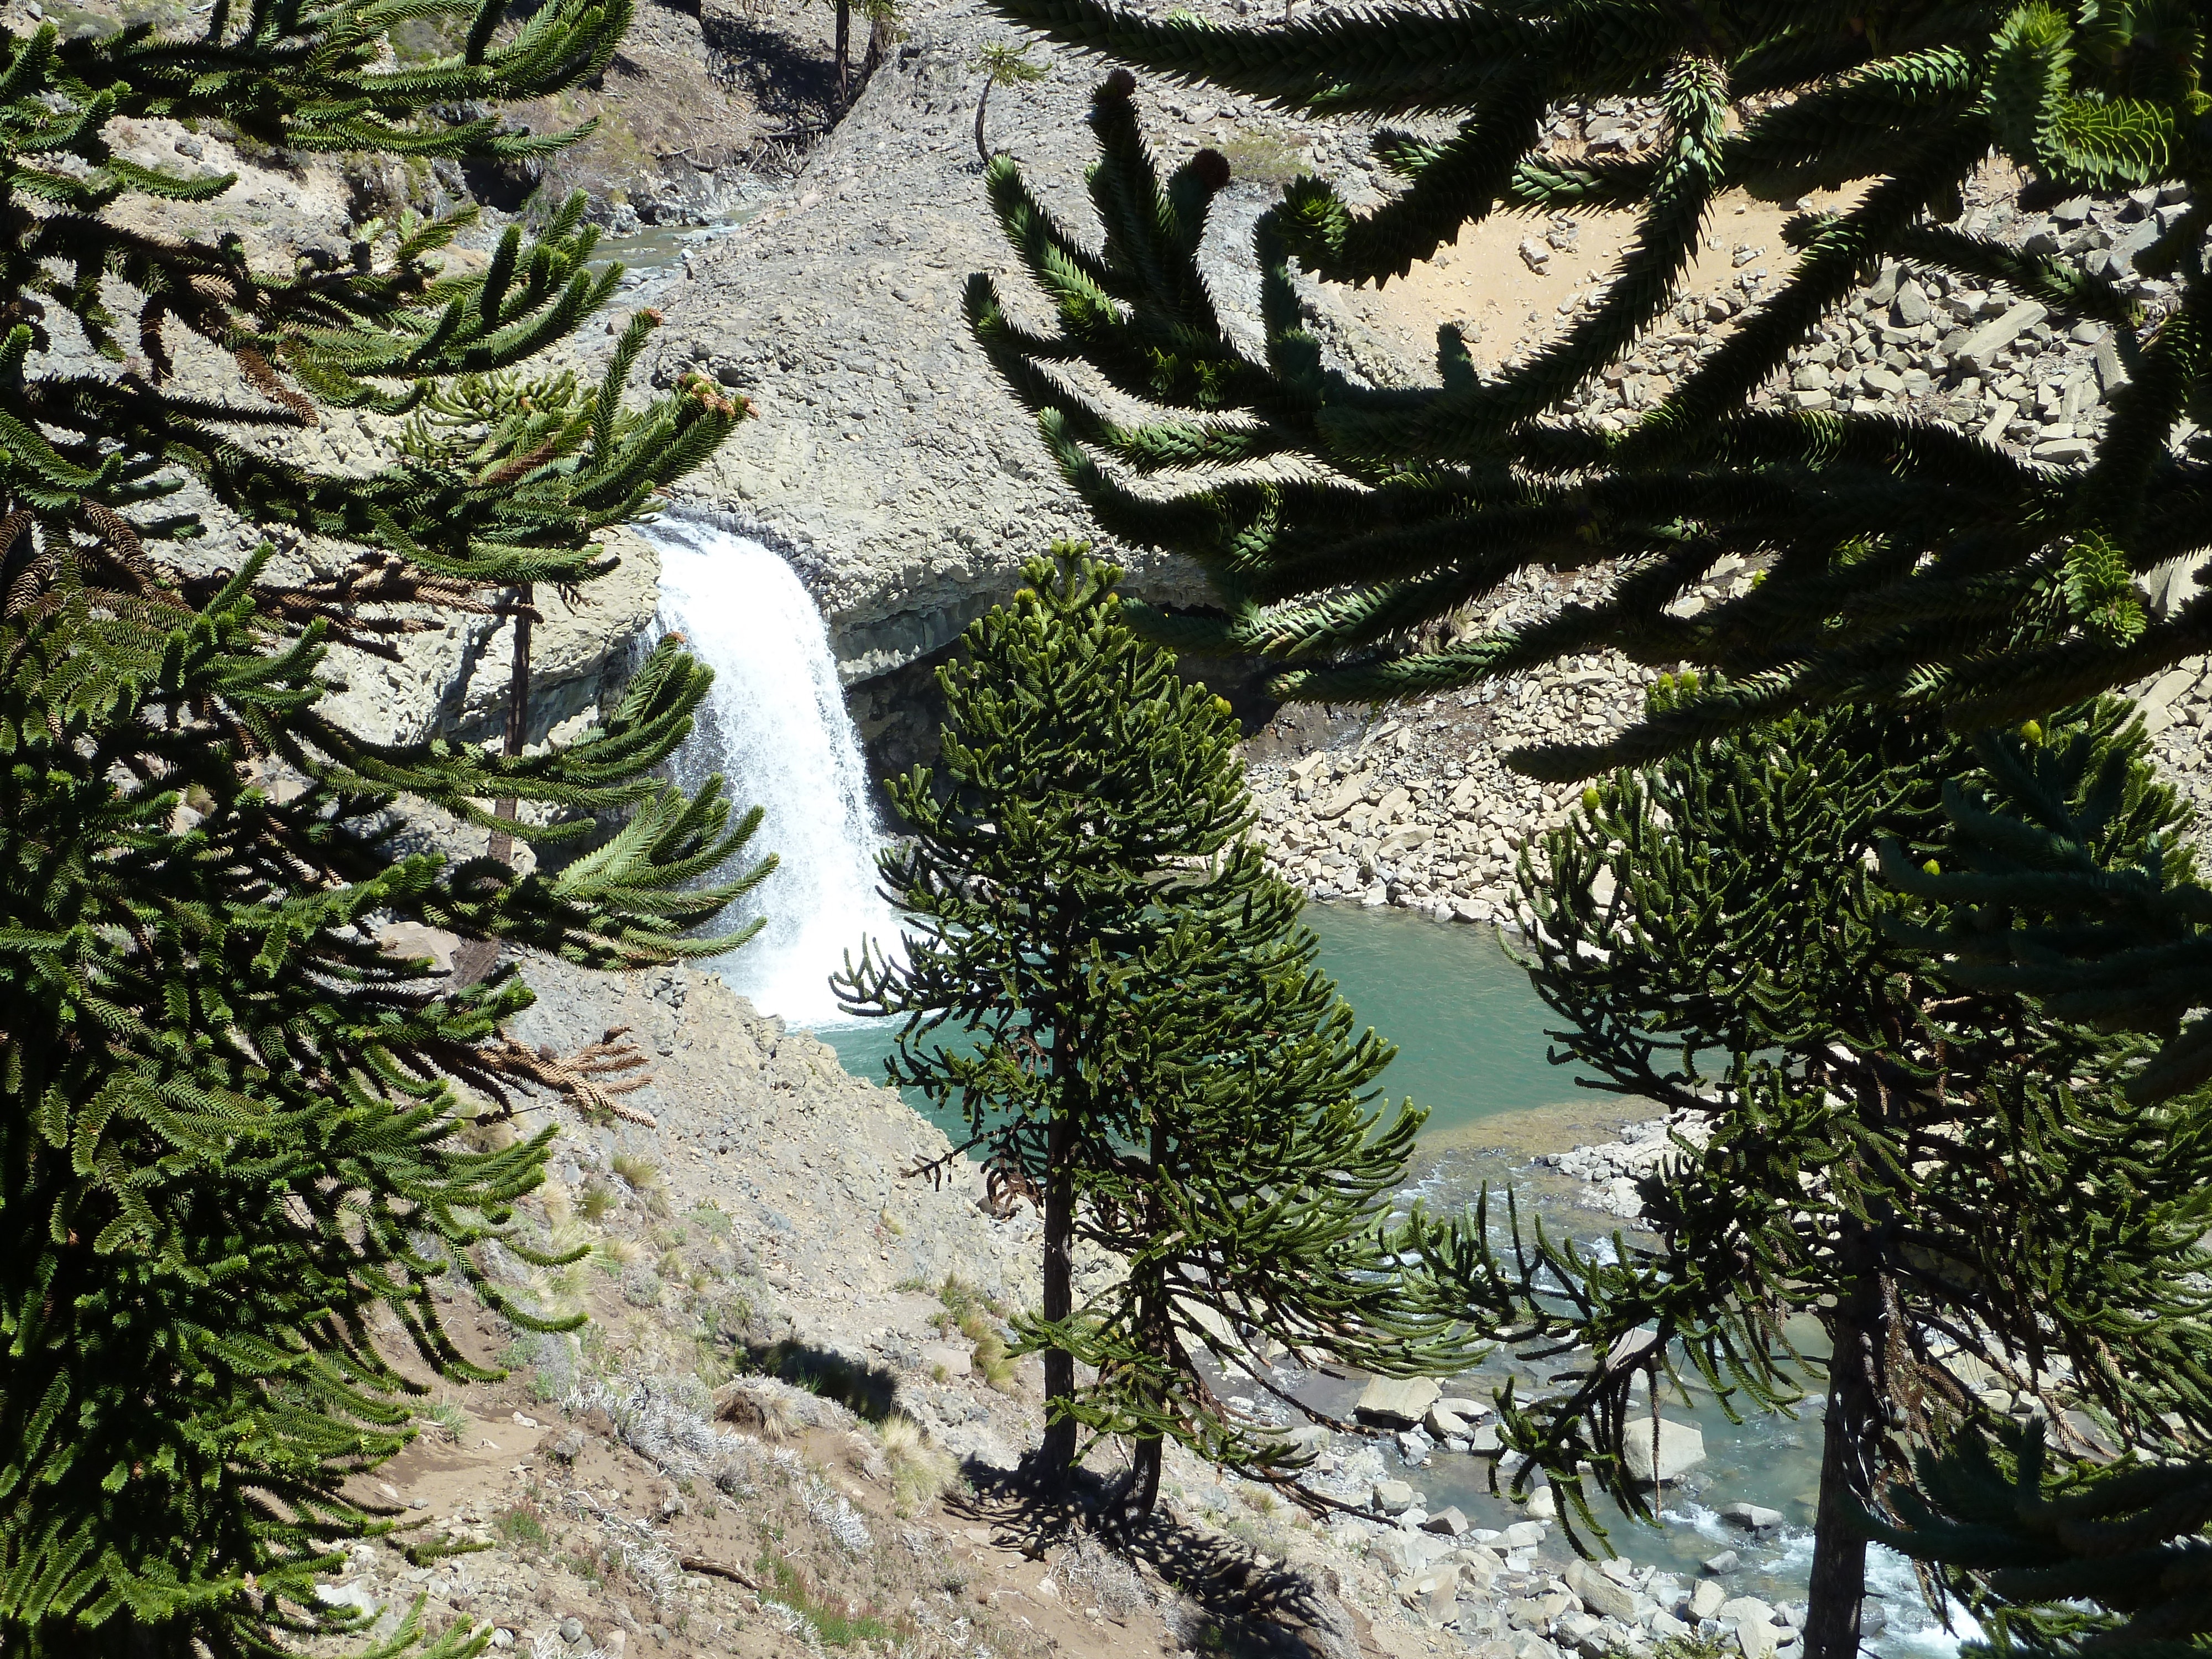
tree, nature, forest, rock, waterfall, wilderness, plant, trail, leaf, flower, river, stream, green, jungle, botany, garden, flora, trees, rainforest, argentina, hidden, araucaria araucana, woody plant, land plant